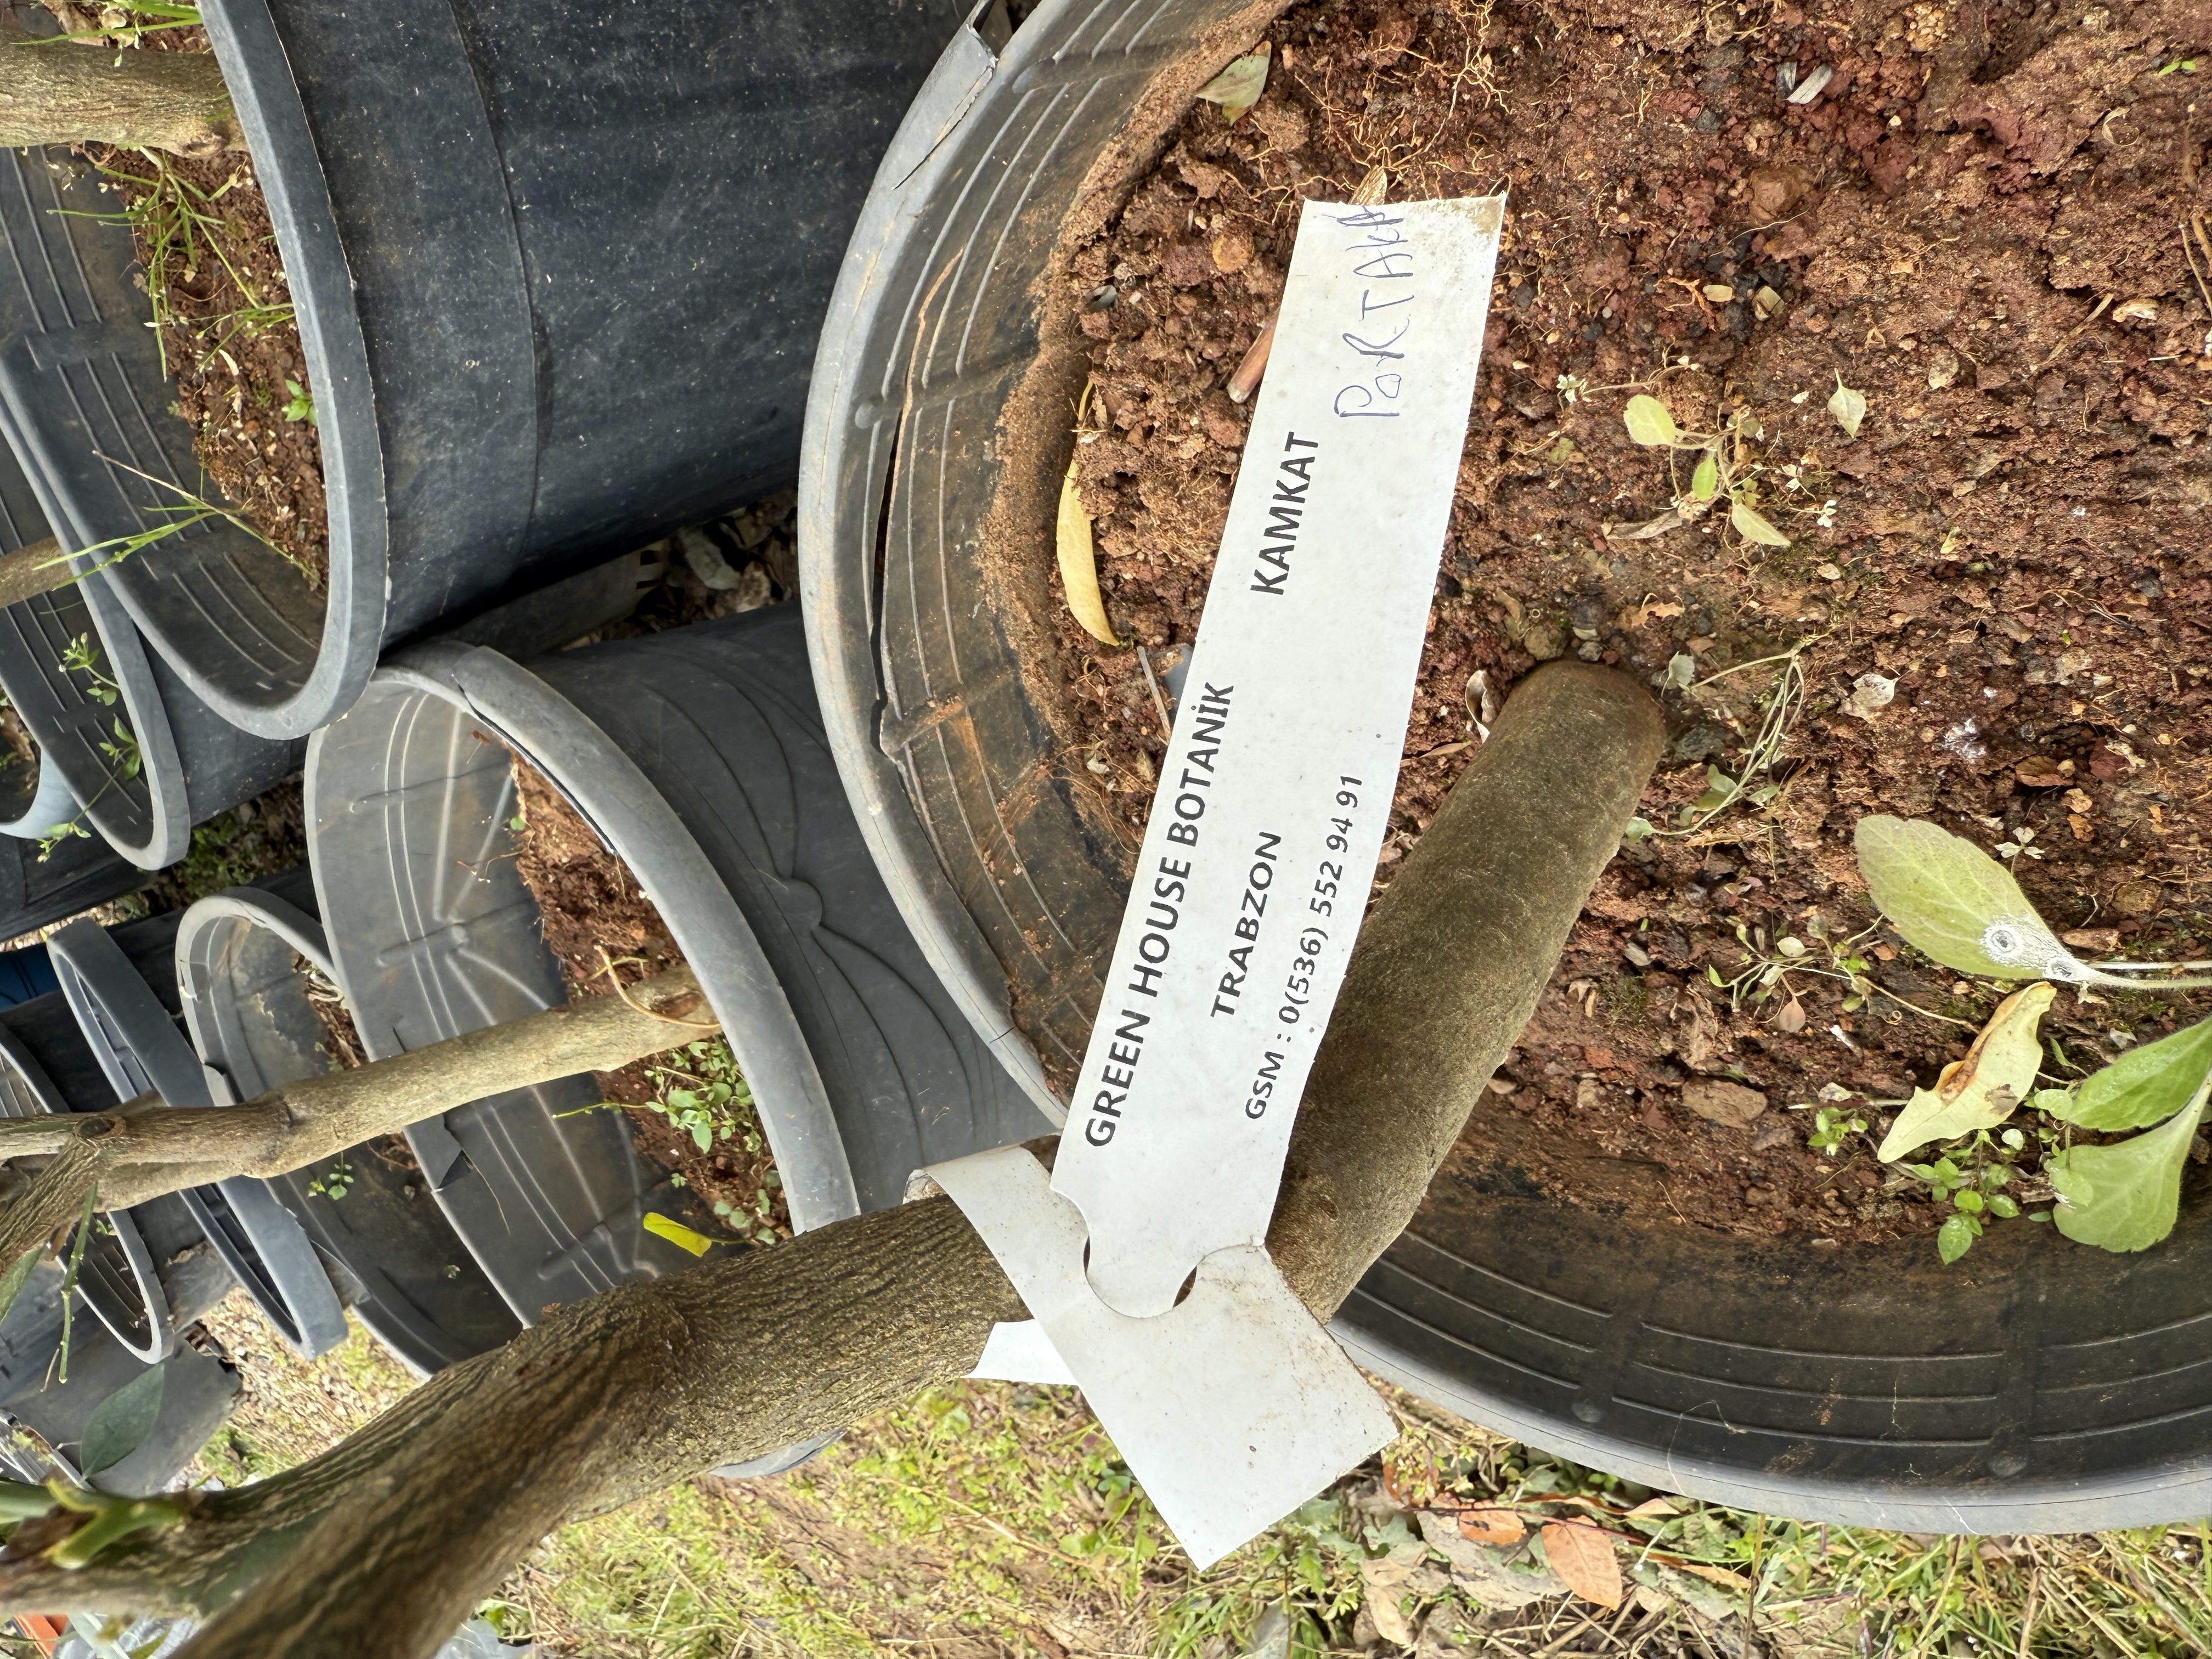
Variety: Kumquat